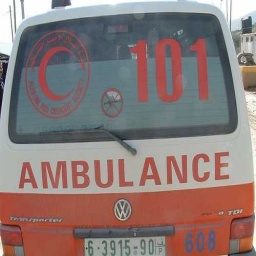
Label: ambulance